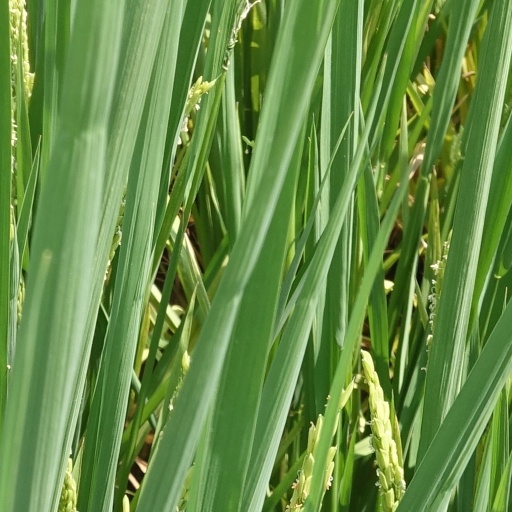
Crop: rice